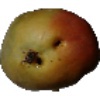
Label: Papaya 1